Newgate

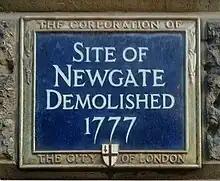
Blue plaque on the site of Newgate

It was once thought that Newgate was "New" since it was built after the Roman period, but archaeological evidence has shown that it was of Roman origin; it is therefore possible that the gate was named so when the Ludgate became less used, due to the building of the fourth St Paul's Cathedral in the early medieval period. It was previously known as Chamberlains Gate, there was a landholding referred to as the Chamberlain's Soke lying just outside Newgate, forming part of the ward of Farringdon Without.